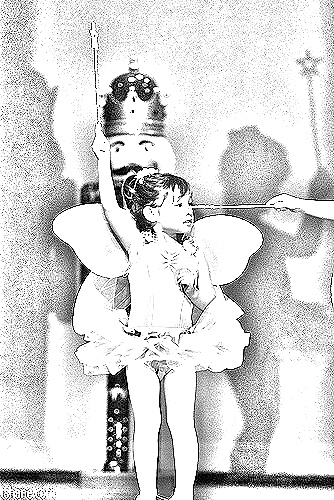
Portrait style: Sketch Portrait